Kay Summersby

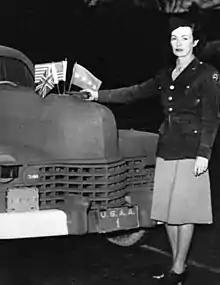
Summersby in 1944

Kathleen Helen Summersby (née MacCarthy-Morrogh; 23 November 1908 – 20 January 1975), known as Kay Summersby, was a member of the British Mechanised Transport Corps during World War II, who served as a chauffeur and later as personal secretary to Dwight D. Eisenhower during his period as Supreme Commander Allied Expeditionary Force in command of the Allied forces in North West Europe.